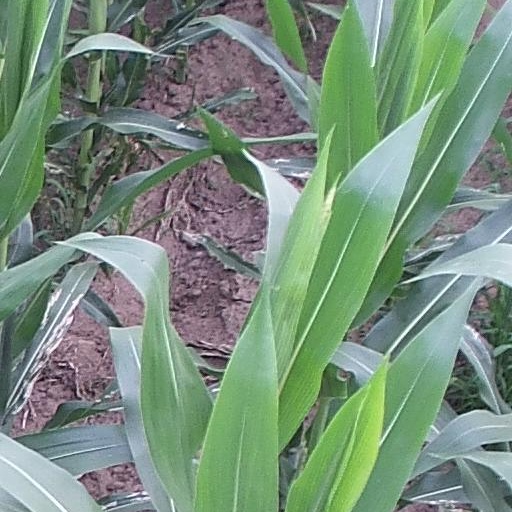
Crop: maize; corn